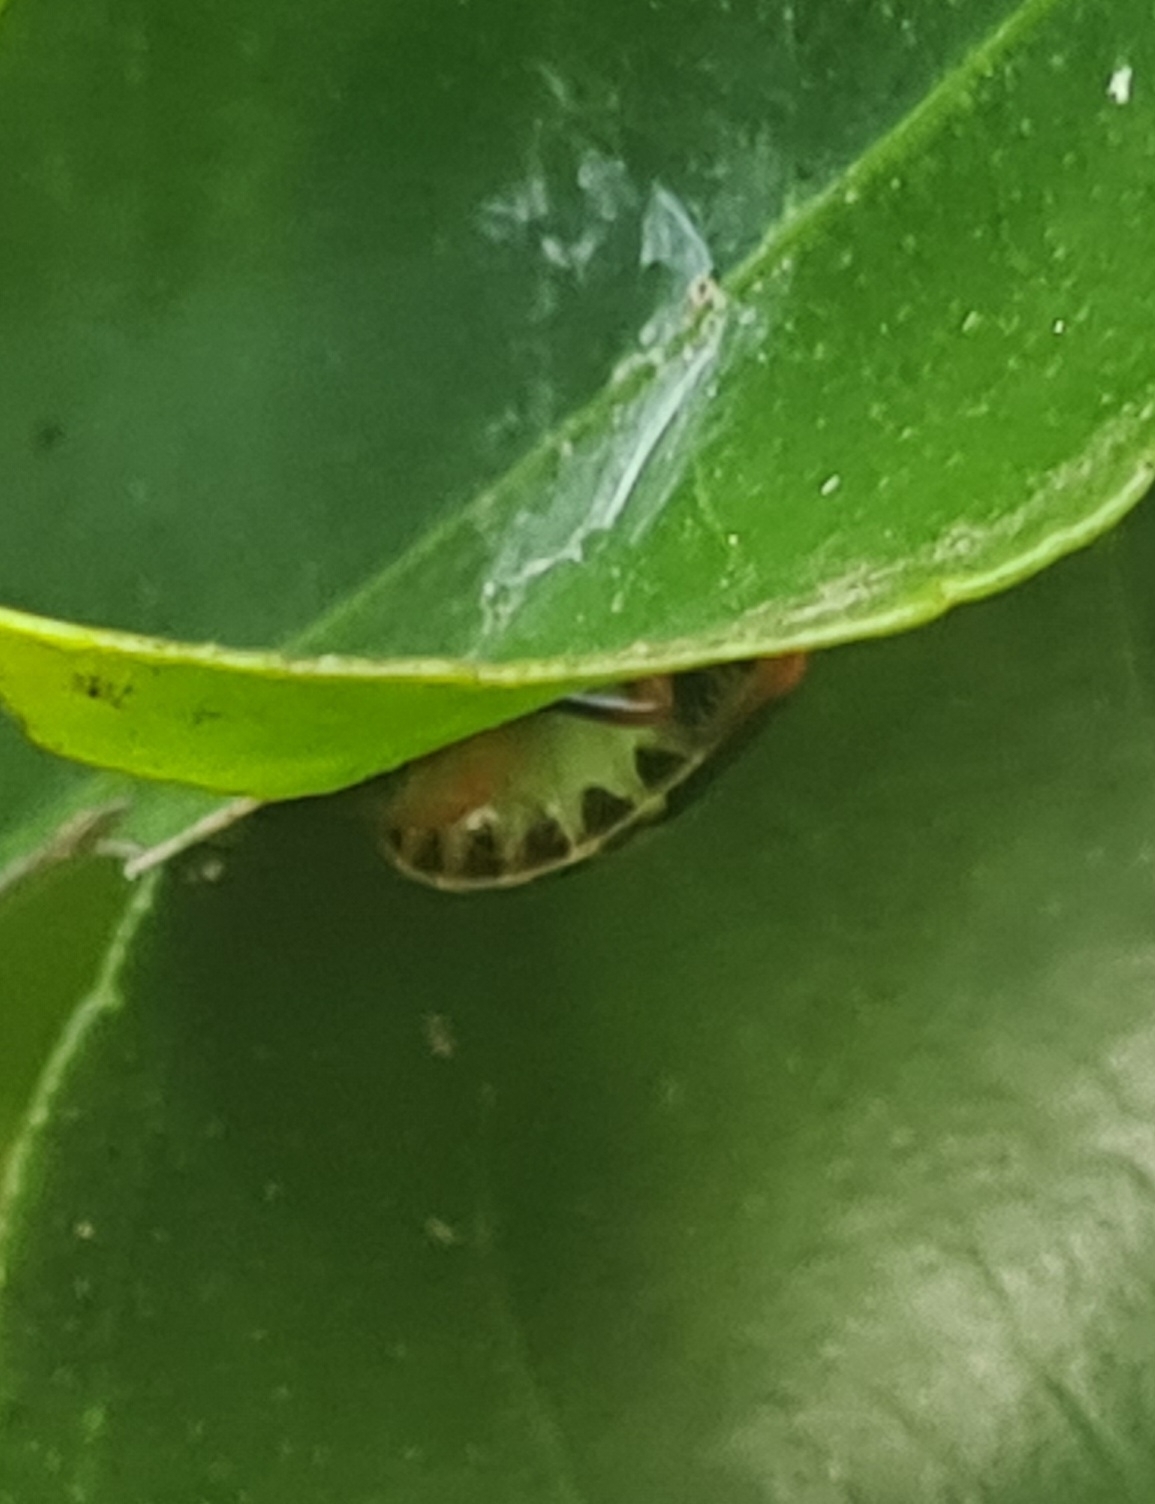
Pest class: stink_bug